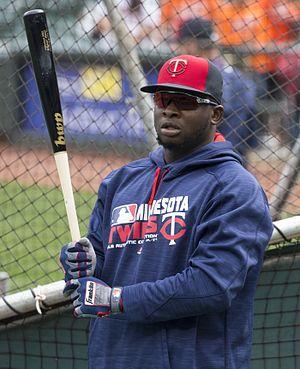
Miguel Ángel Jean Sanó est un frappeur désigné et joueur de troisième but des Twins du Minnesota de la Ligue majeure de baseball.